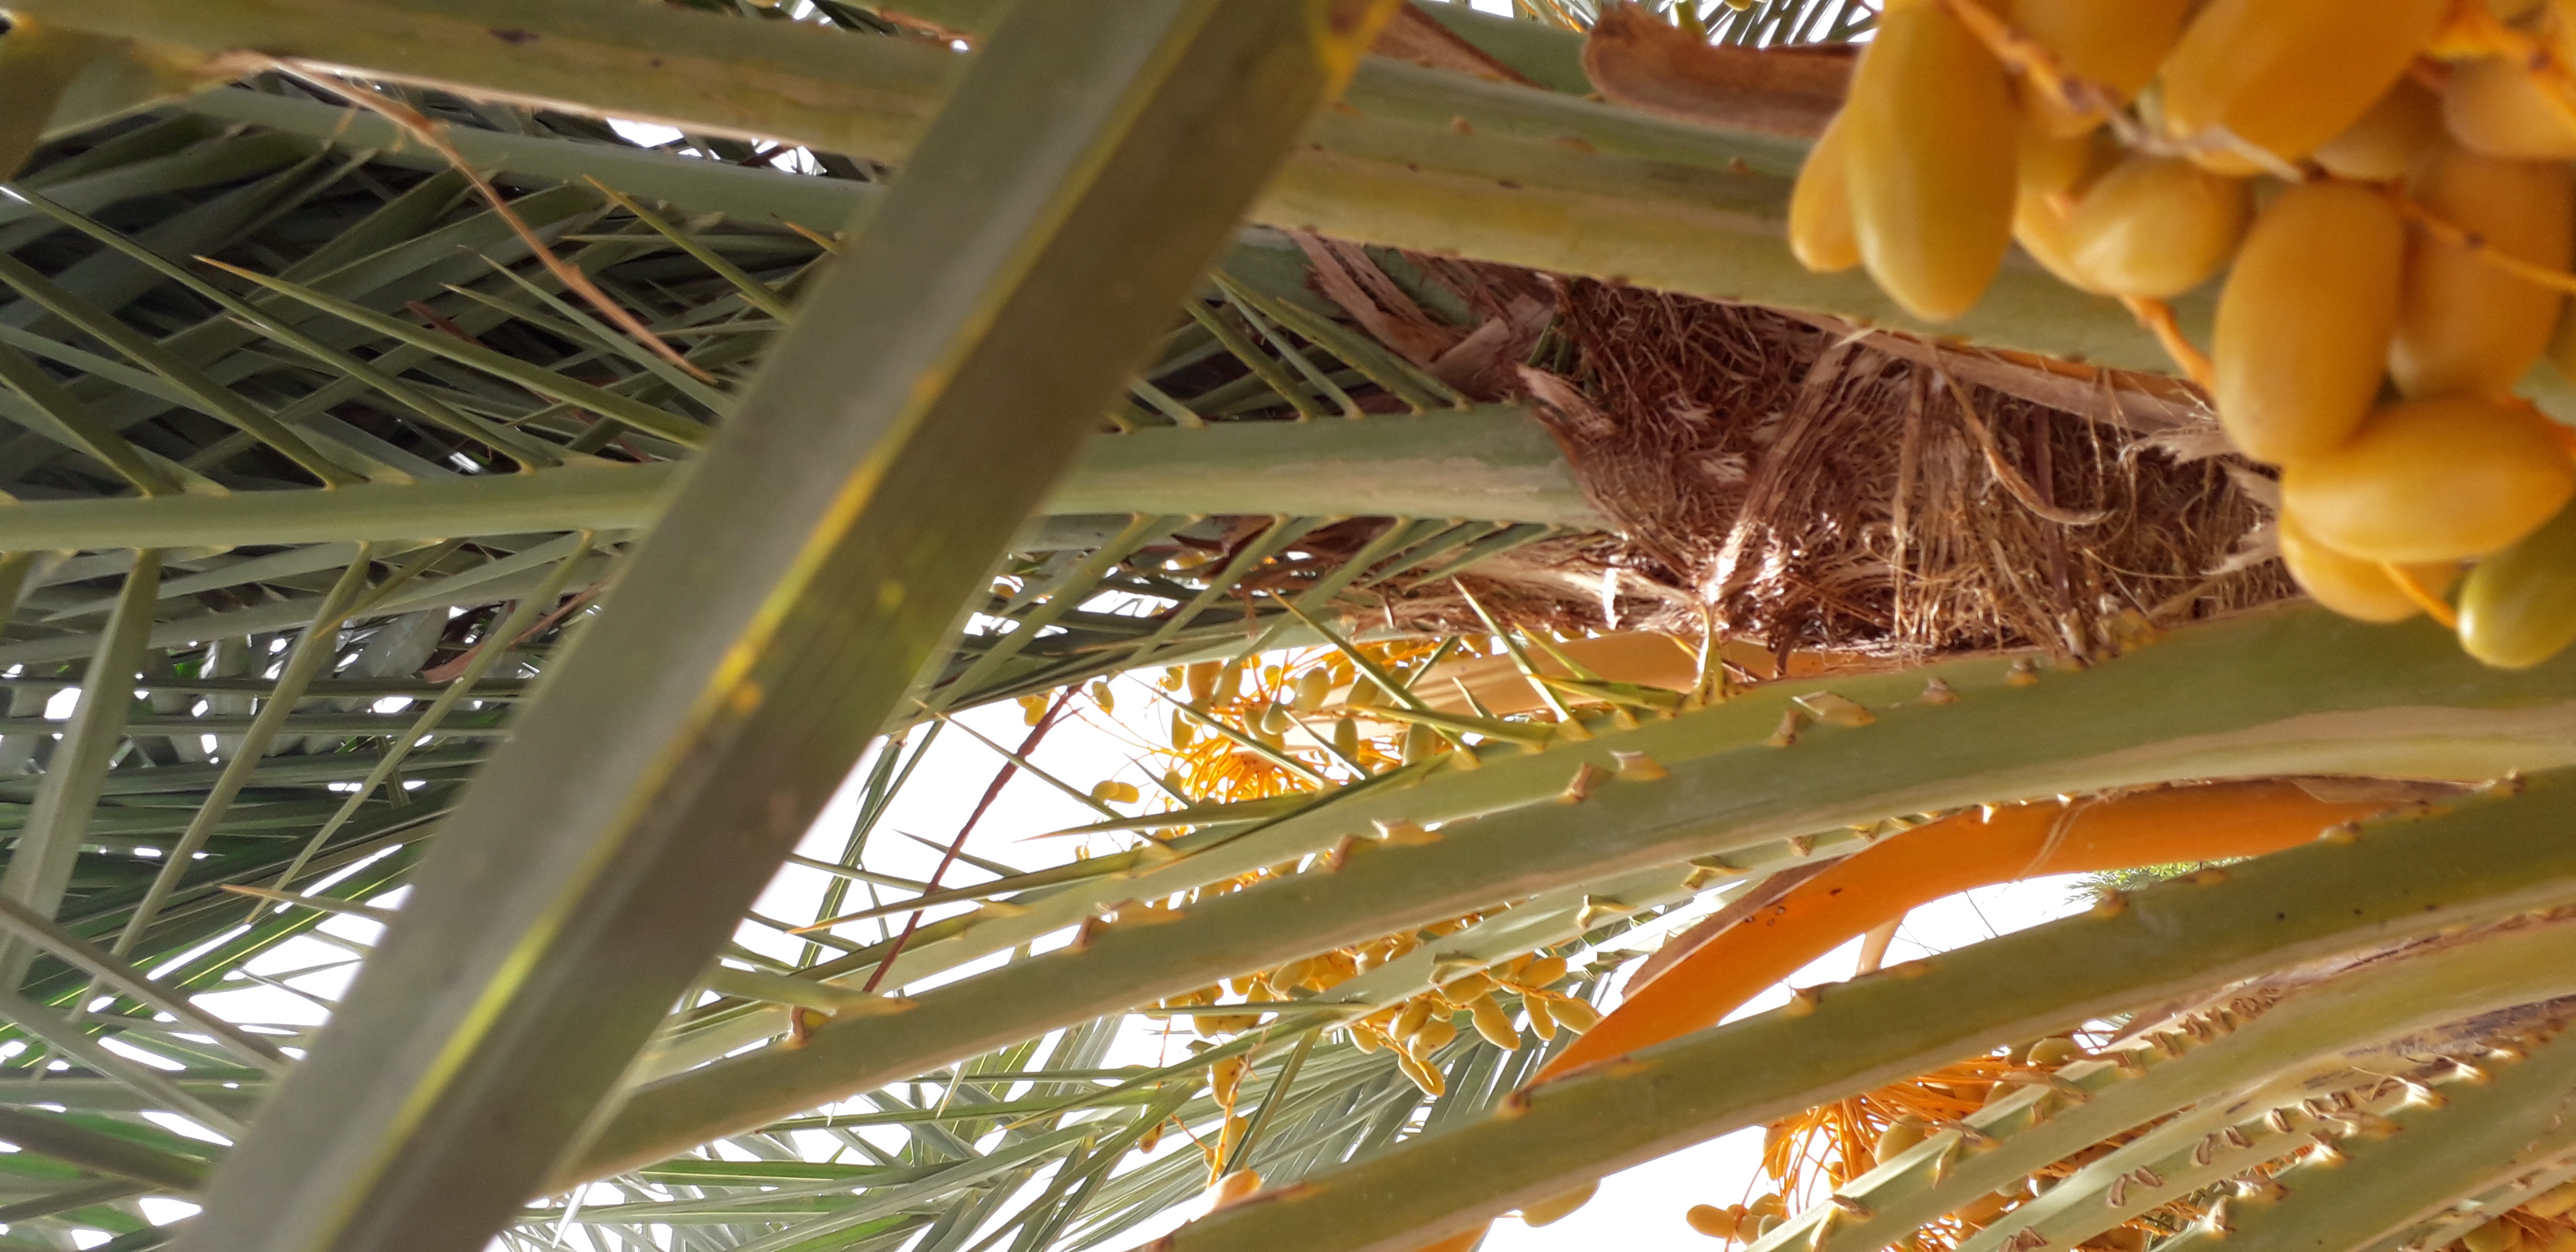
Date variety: kholt